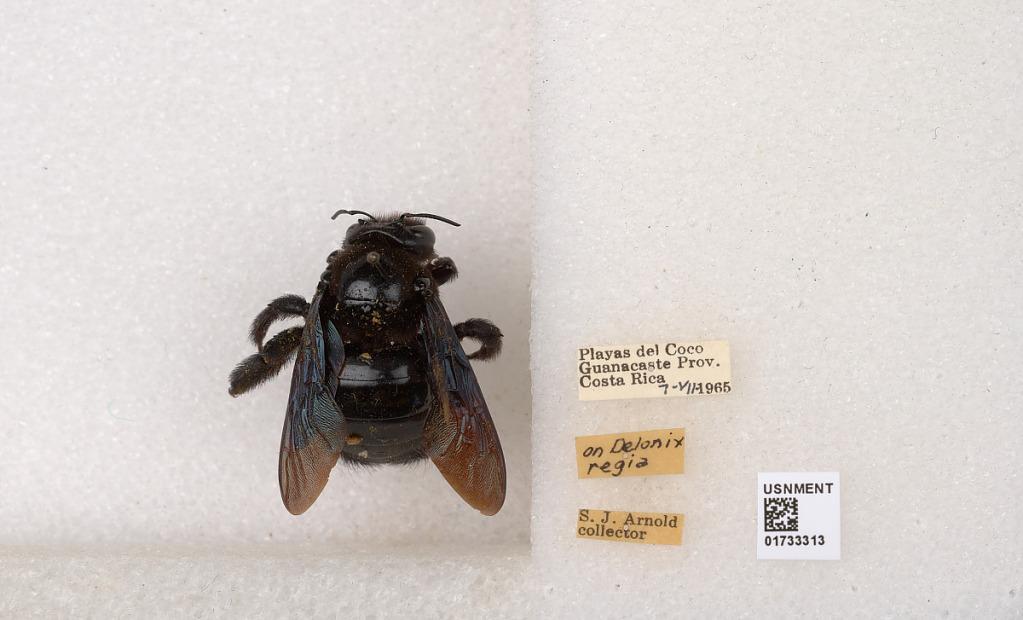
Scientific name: Xylocopa (Megaxylocopa) fimbriata Fabricius
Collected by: J. Araujo
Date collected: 1965-7-7
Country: Costa Rica
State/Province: Provincia de Guanacaste
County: Carrillo
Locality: Playas del Coco